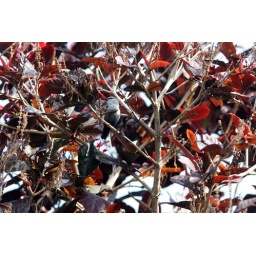
Intgeresting that this gray and red bird was hanging out persistently in a tree with grayish bark and red leaves.